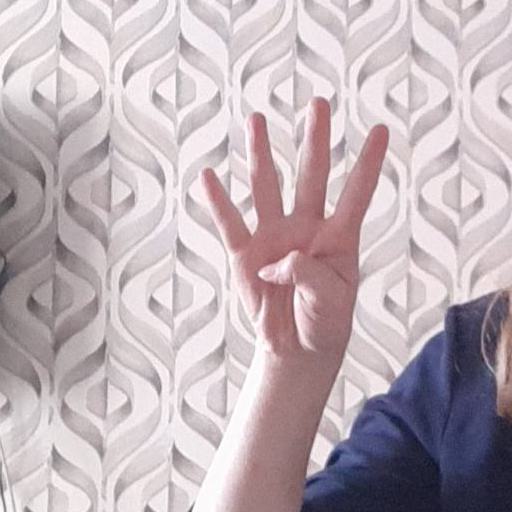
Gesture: four